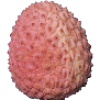
Label: Lychee 1